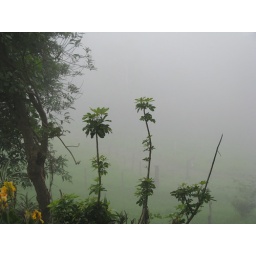
in the cloud forest with a storm moving in